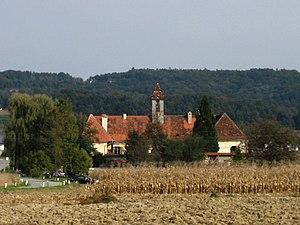
Ragnitz est une commune autrichienne du district de Leibnitz en Styrie.